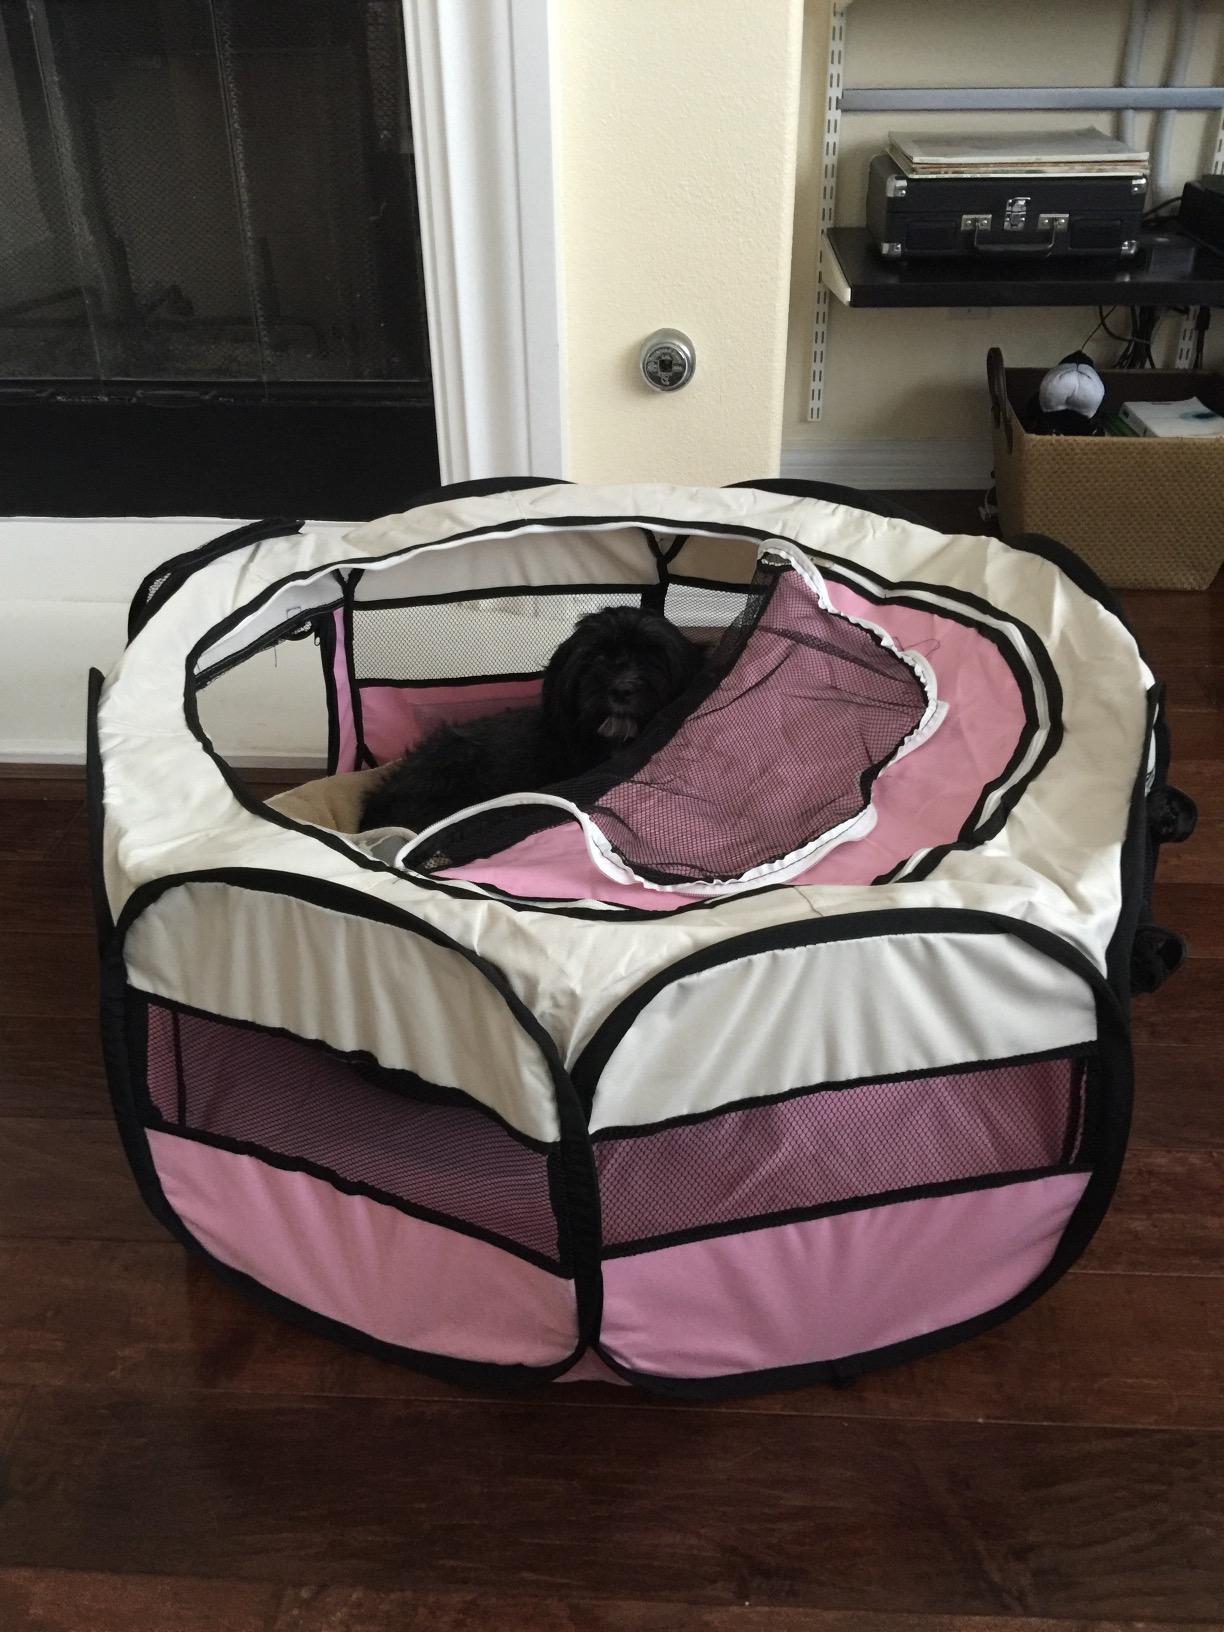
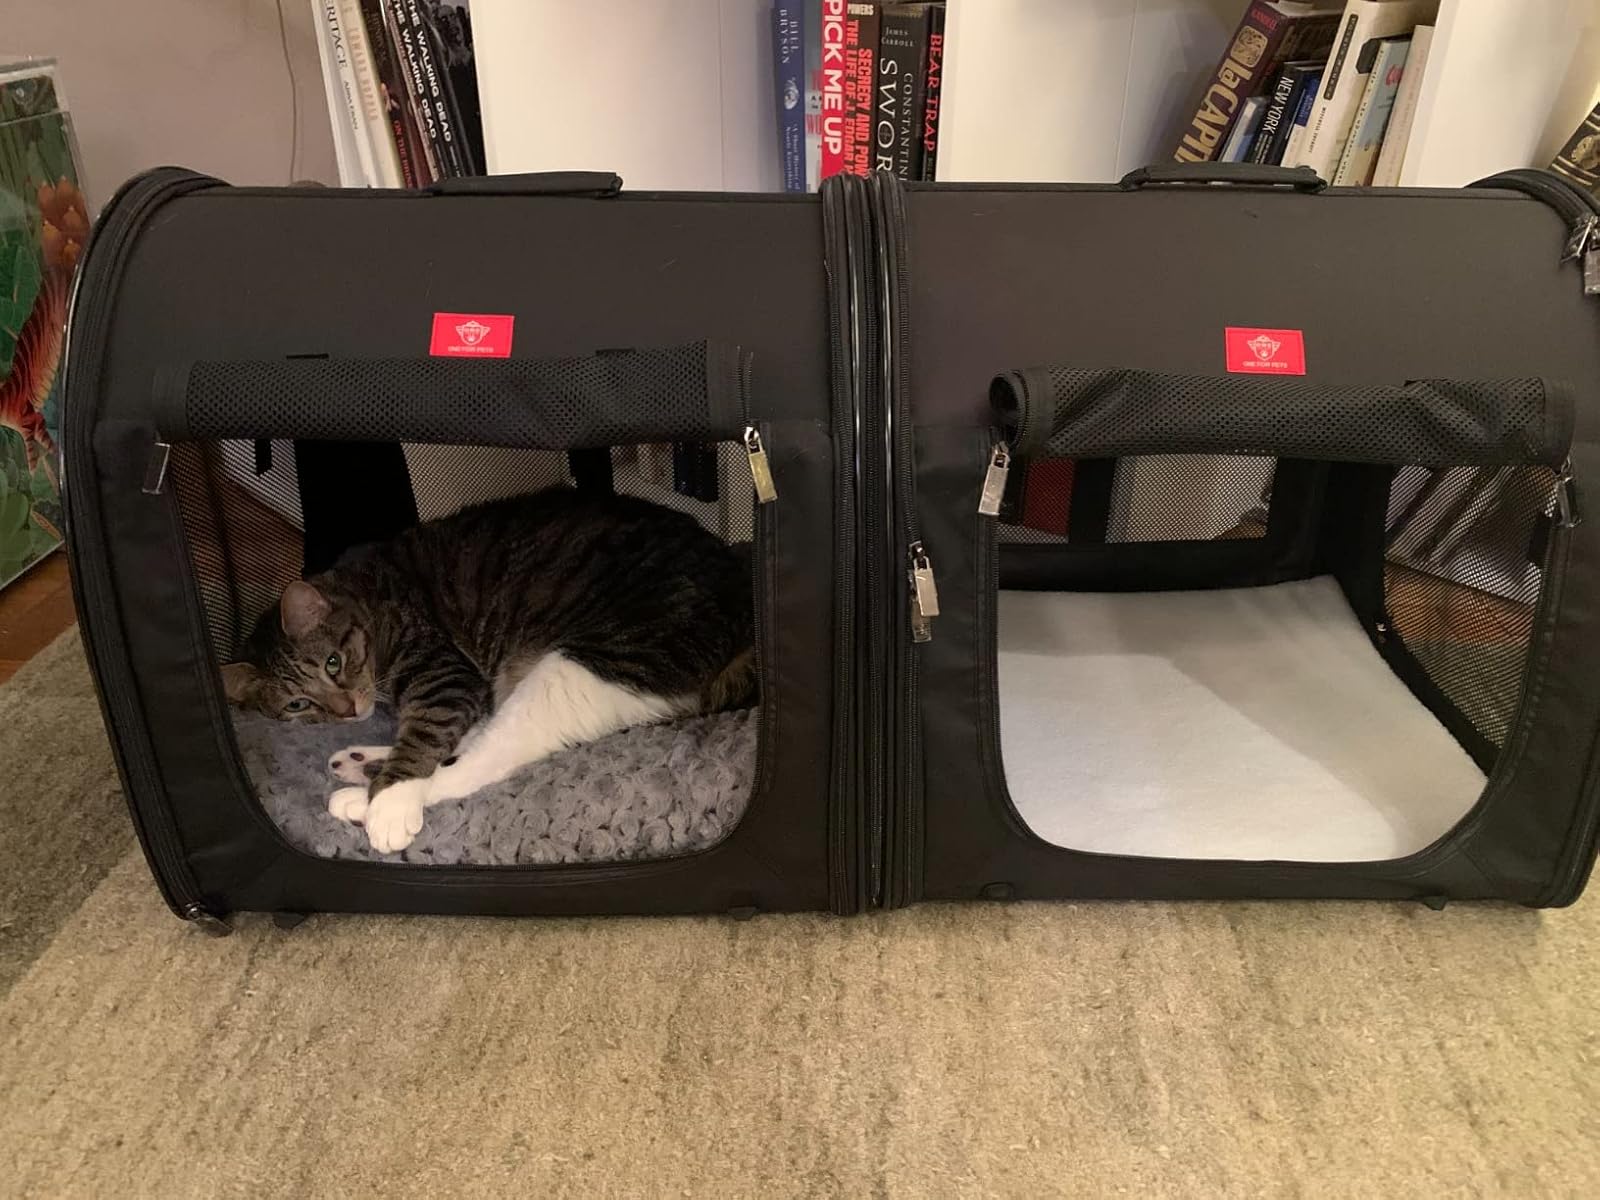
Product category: items_kennel
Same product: no